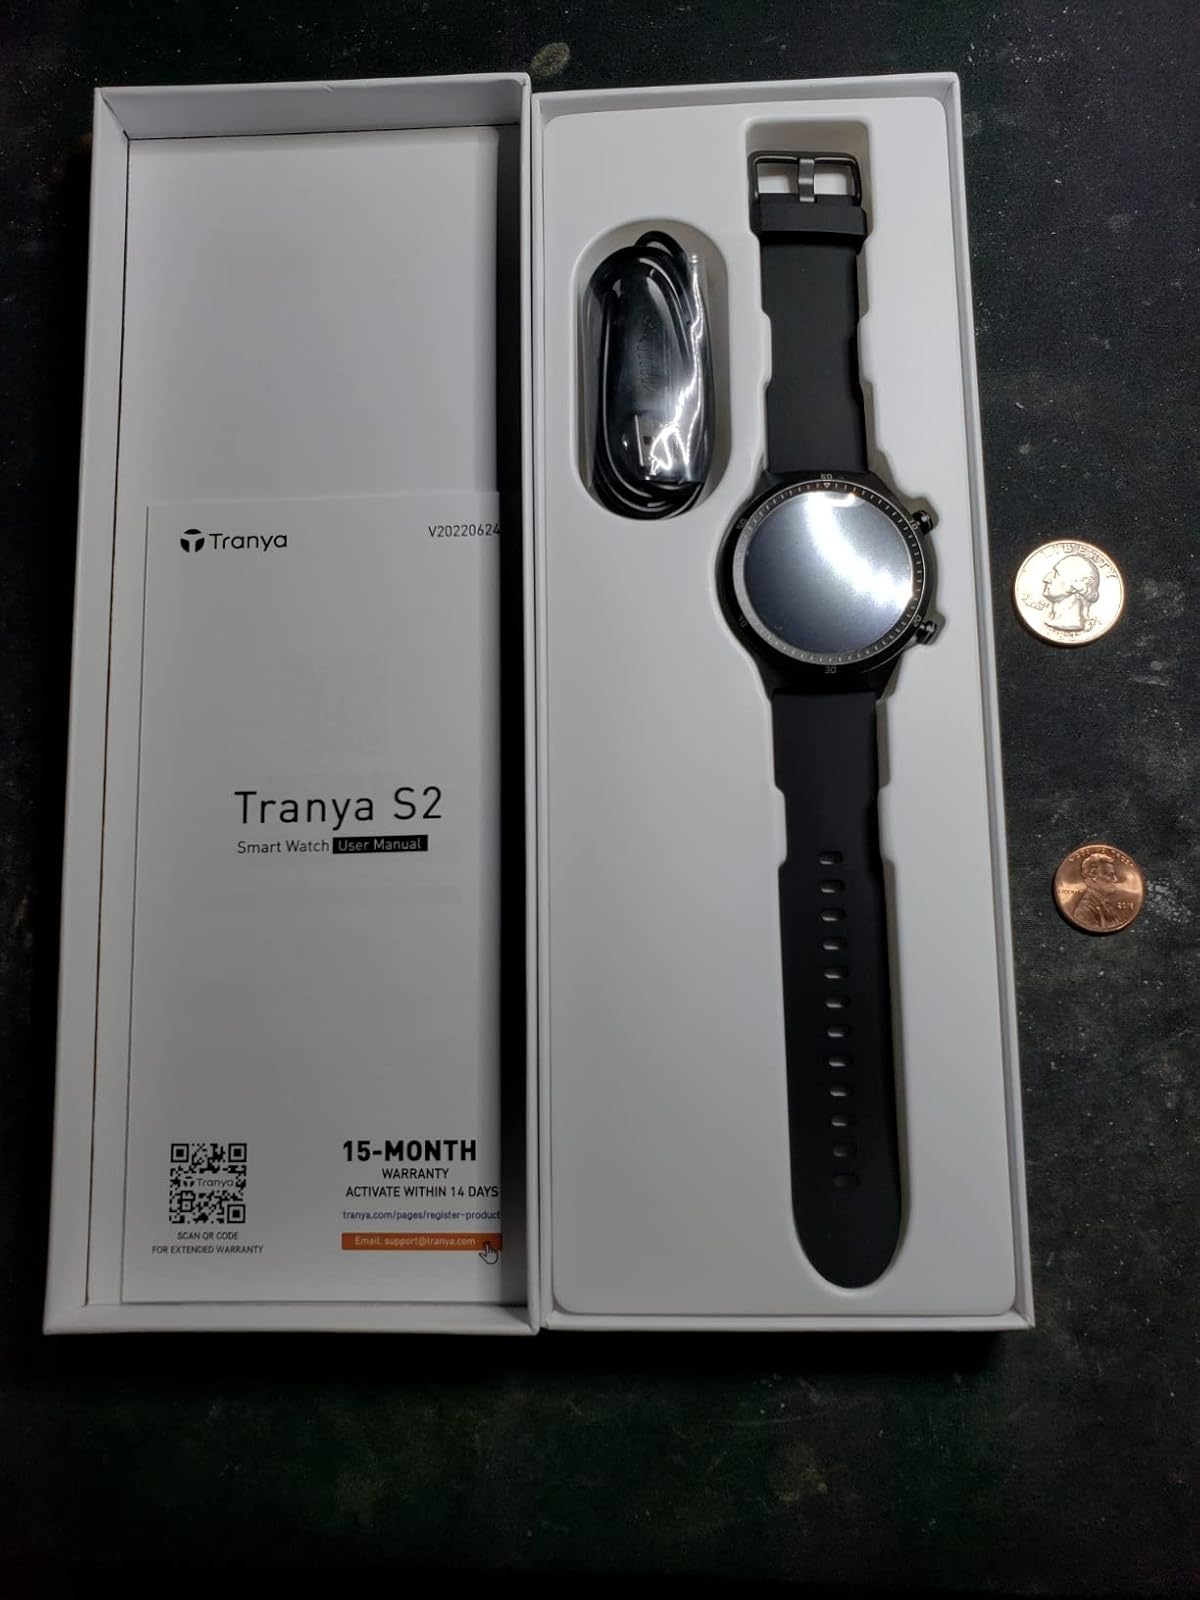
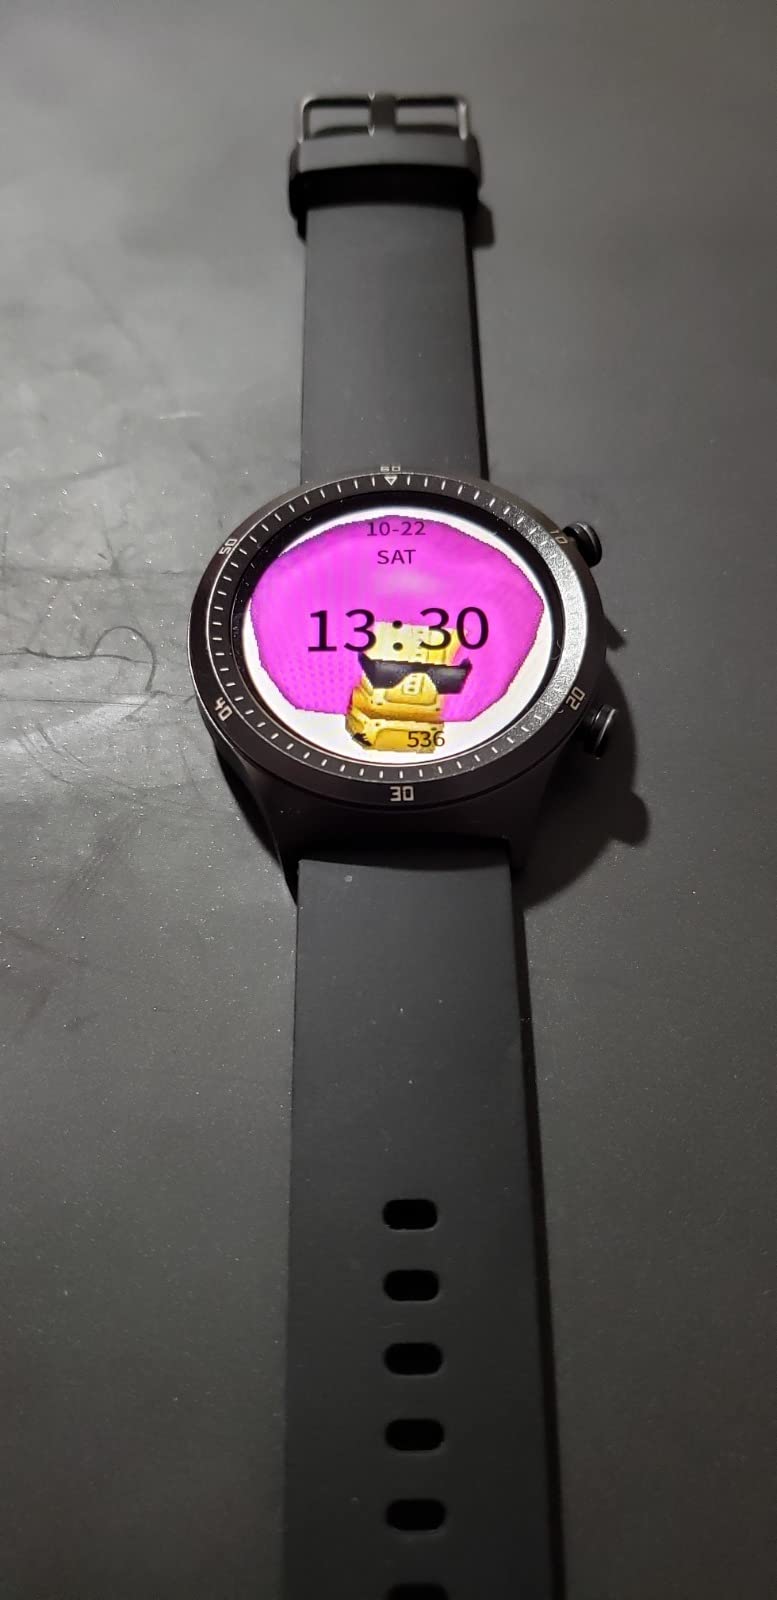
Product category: smartwatch
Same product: yes